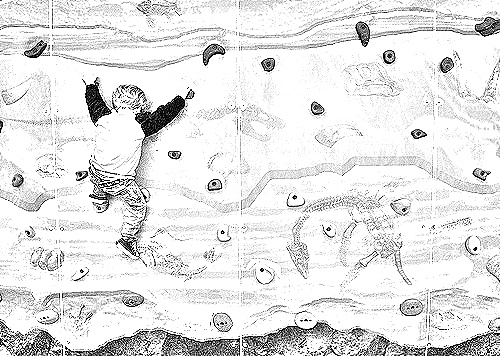
Portrait style: Sketch Portrait